Kami-kitazawa Station

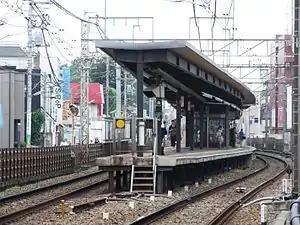
Platform

is a railway station on the Keiō Line in Setagaya, Tokyo, Japan, operated by the private railway operator Keio Corporation.